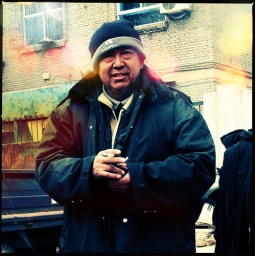
on a freezing morning in a small back street in the north of the citystreet vendor stands by his bike truck